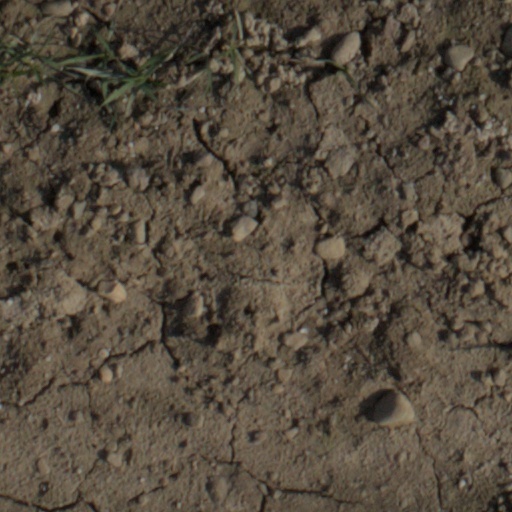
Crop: wheat